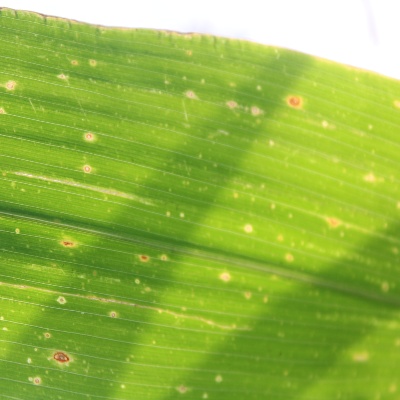
Crop: Maize
Condition: leaf blight